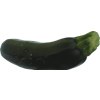
Label: dark_zucchini